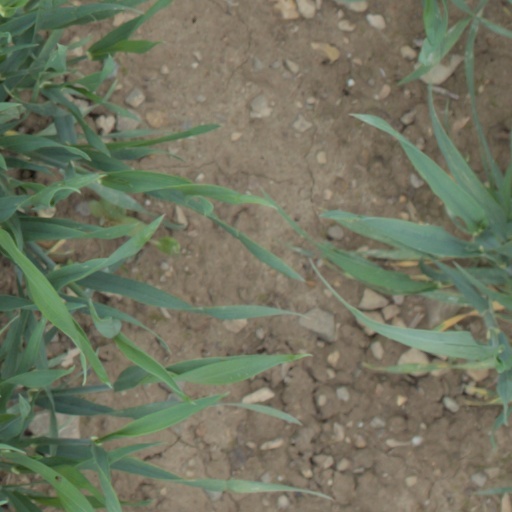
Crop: wheat